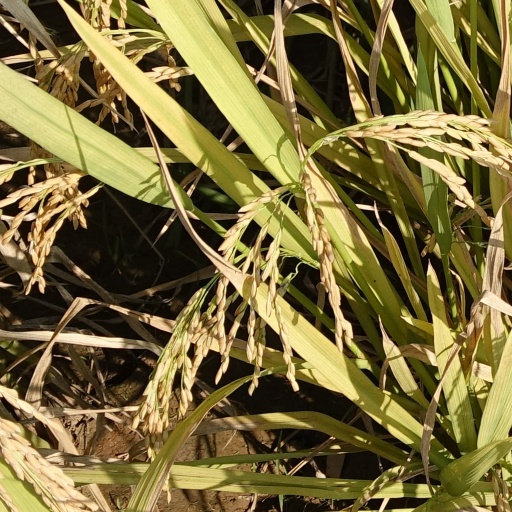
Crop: rice